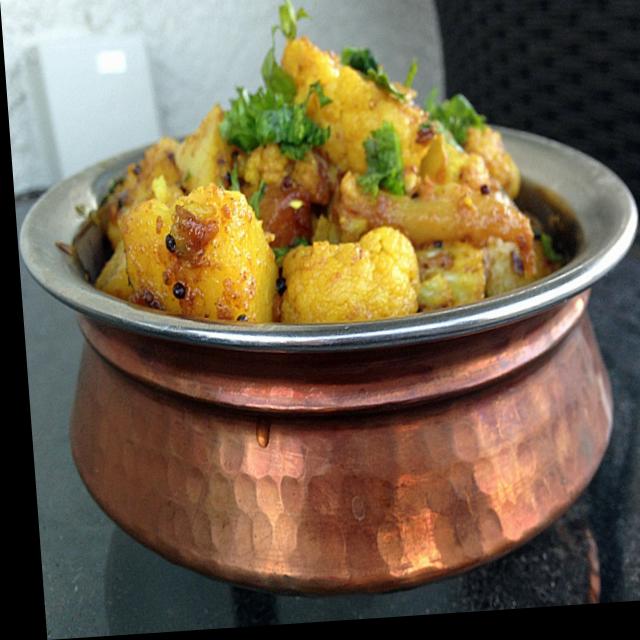
Dish: aloo_gobi